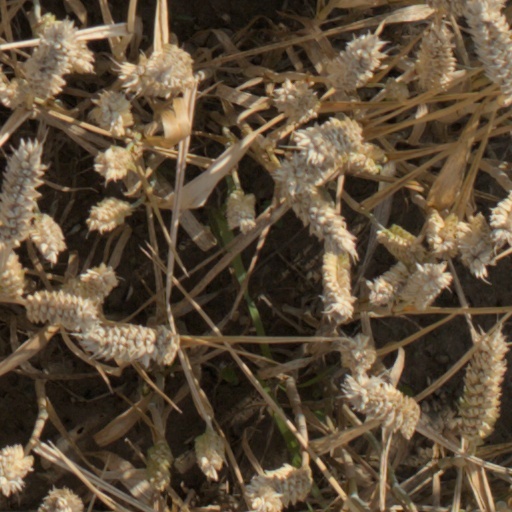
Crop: wheat